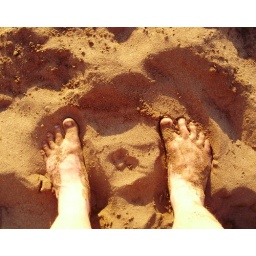
my feet in the sand &amp;quot; crescent beach, where water street ends